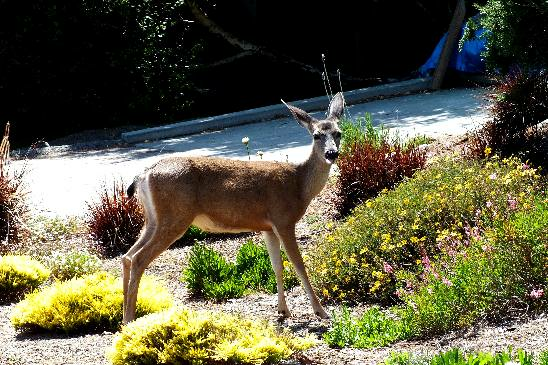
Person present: No